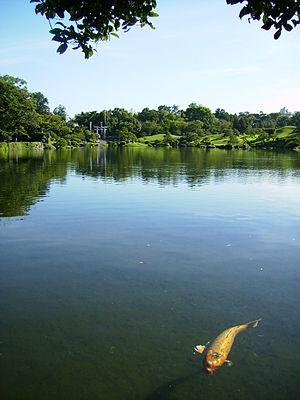
Suizen-ji Jōju-en est un jardin japonais de style tsukiyama situé à l'intérieur du, préfecture de Kumamoto au Japon. Le tsukiyama principal est une reproduction du mont Fuji. Hosokawa Tadatoshi a commencé la construction du jardin en 1636 afin d'en faire un lieu de retraite où prendre le thé. Le parc, qui tient son nom d'un temple bouddhiste disparu appelé Suizen-ji, abrite à présent un sanctuaire Izumi où sont vénérés les membres de la famille Hosokawa, ainsi qu'un Nōgaku-dō, un théâtre nō. Hosokawa choisit ce site en raison de son étang alimenté par une source dont l'eau pure était excellente pour le thé. La maison de thé au toit de chaume Kokin-Denju-no-Ma se trouvait à l'origine au palais impérial de Kyoto puis a été transférée au Jōju-en en 1912 et les jardins ont été déclarés « site historique à la beauté pittoresque ».